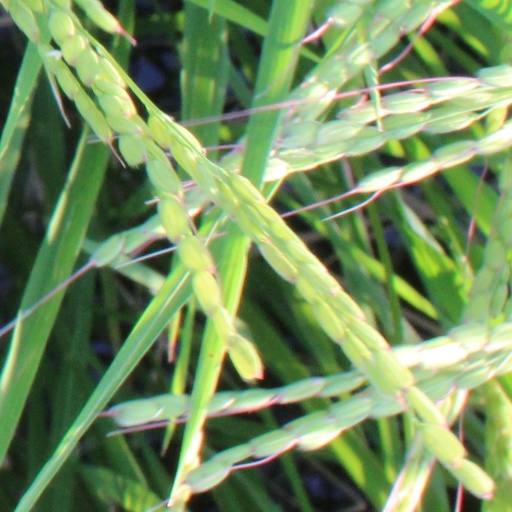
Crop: rice